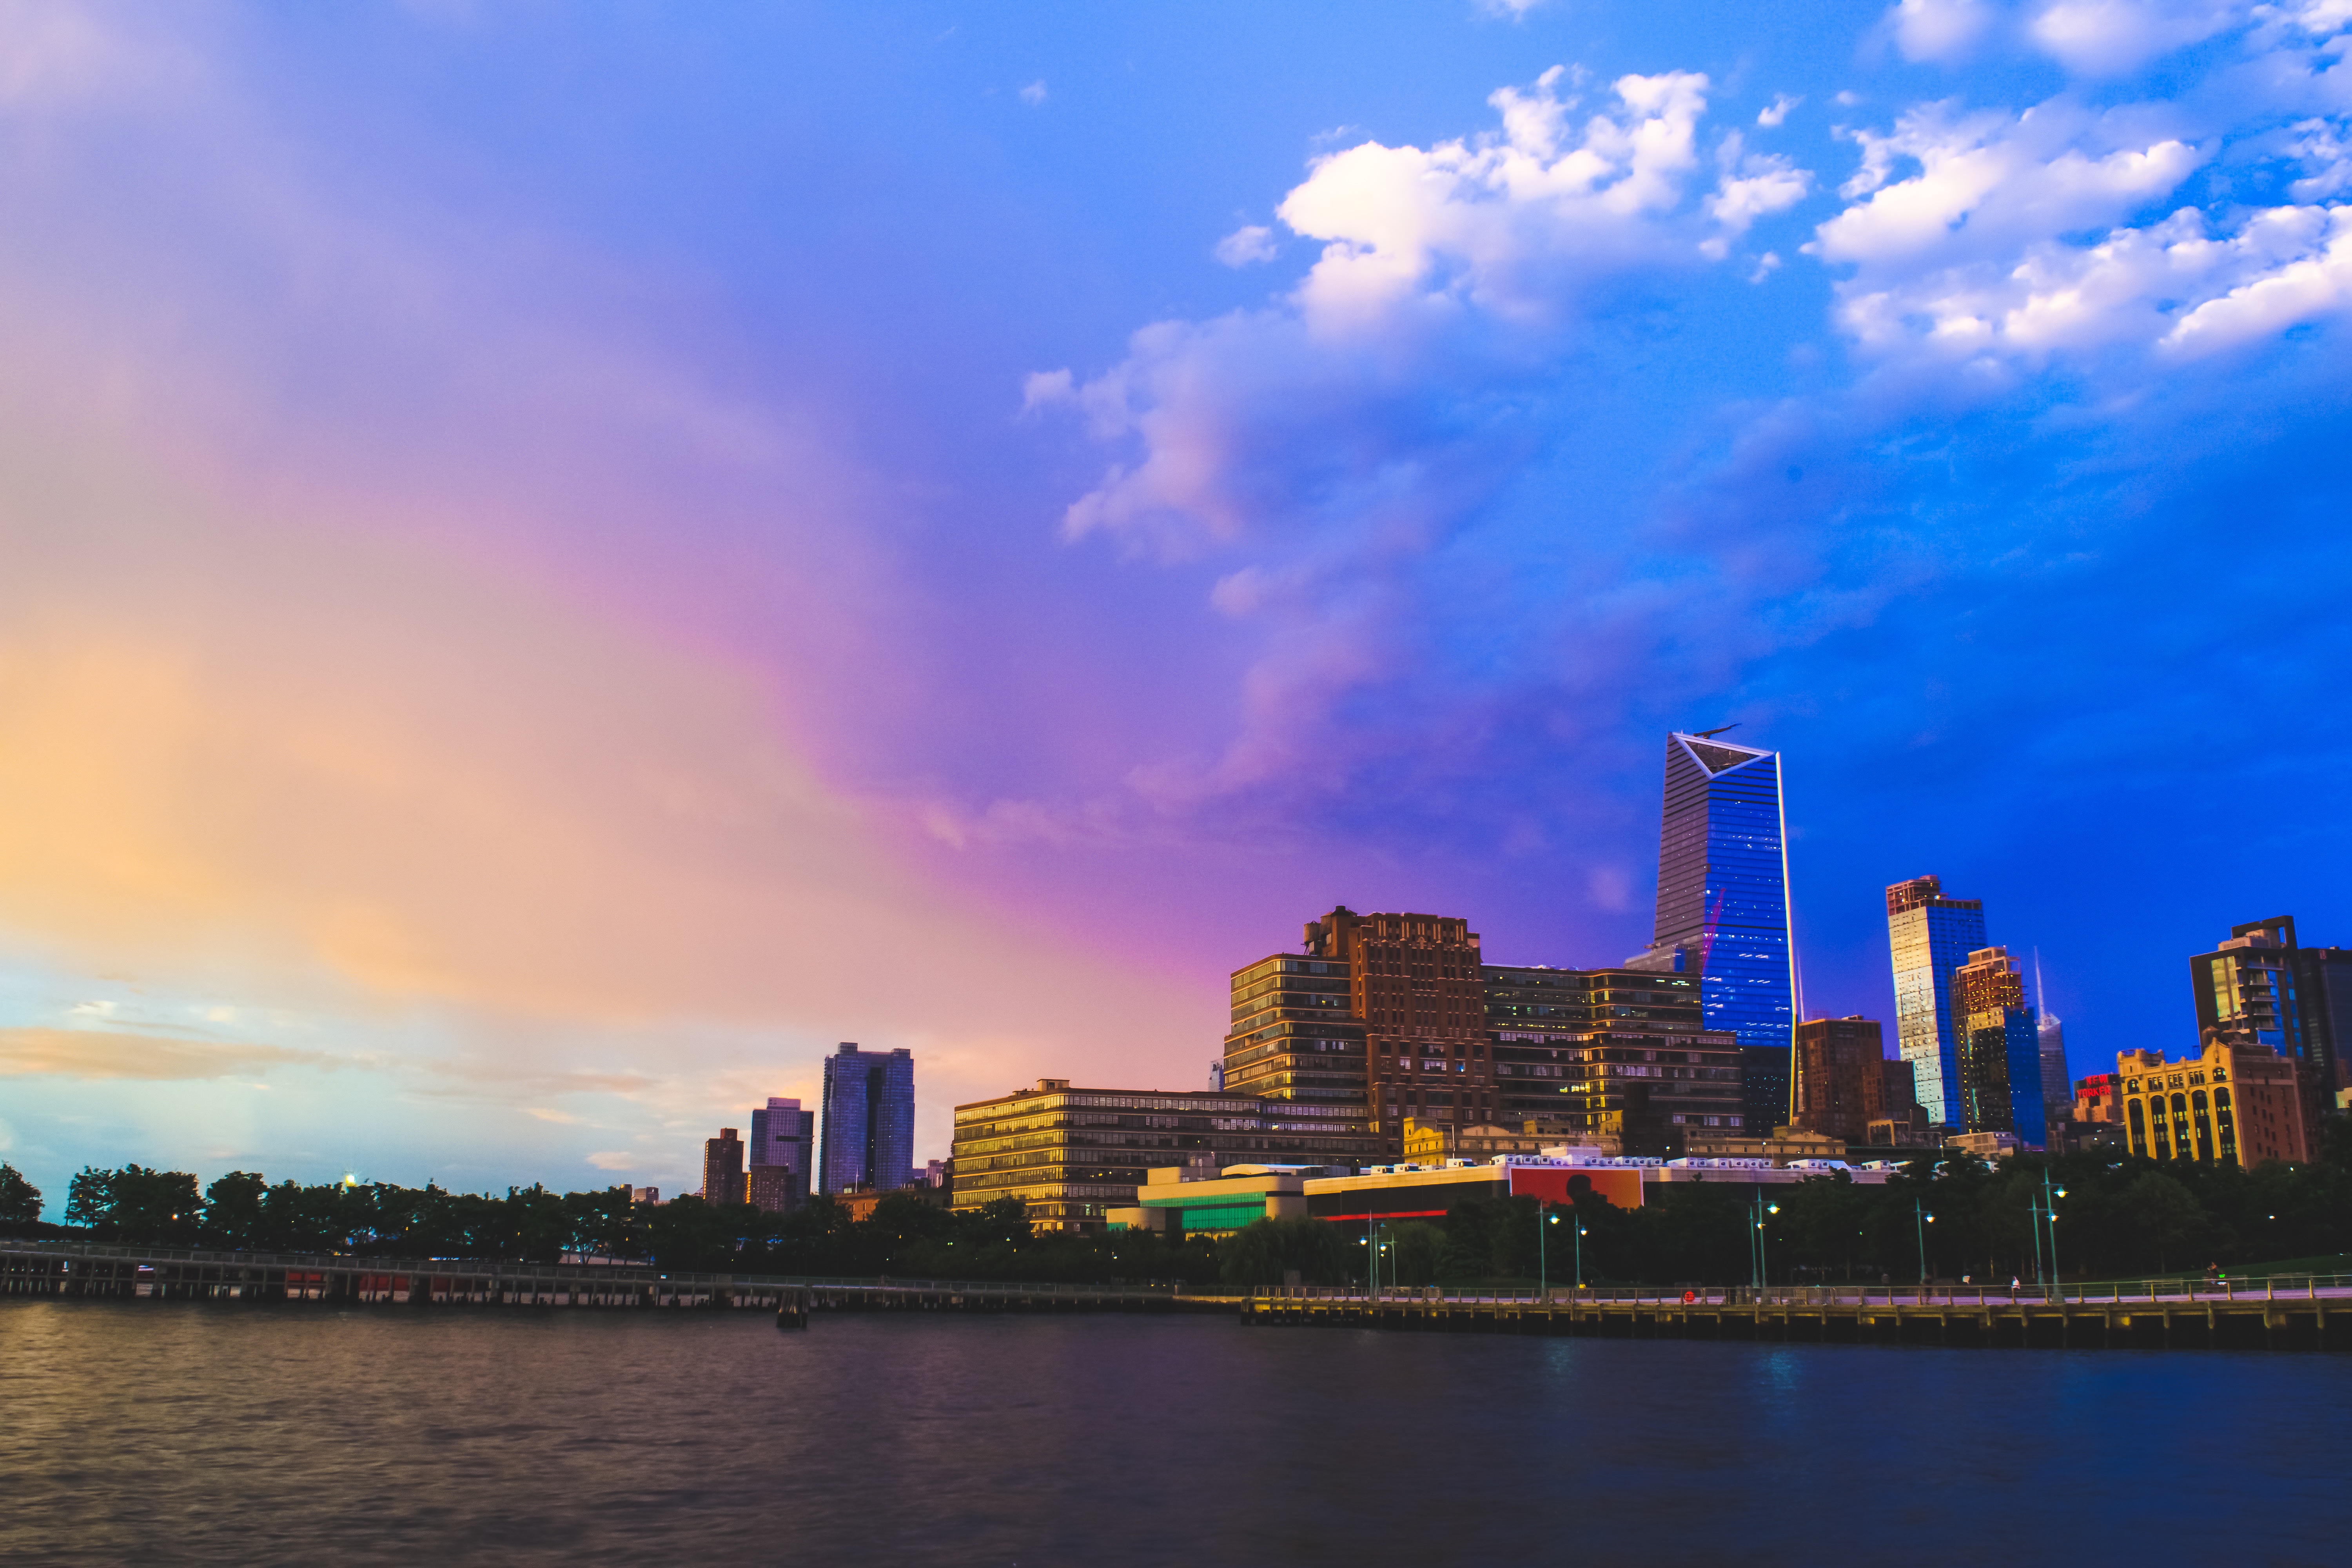
sea, horizon, cloud, sky, sunrise, sunset, skyline, night, morning, dawn, city, skyscraper, cityscape, downtown, dusk, evening, reflection, bay, meteorological phenomenon, urban area, geographical feature, human settlement, atmosphere of earth